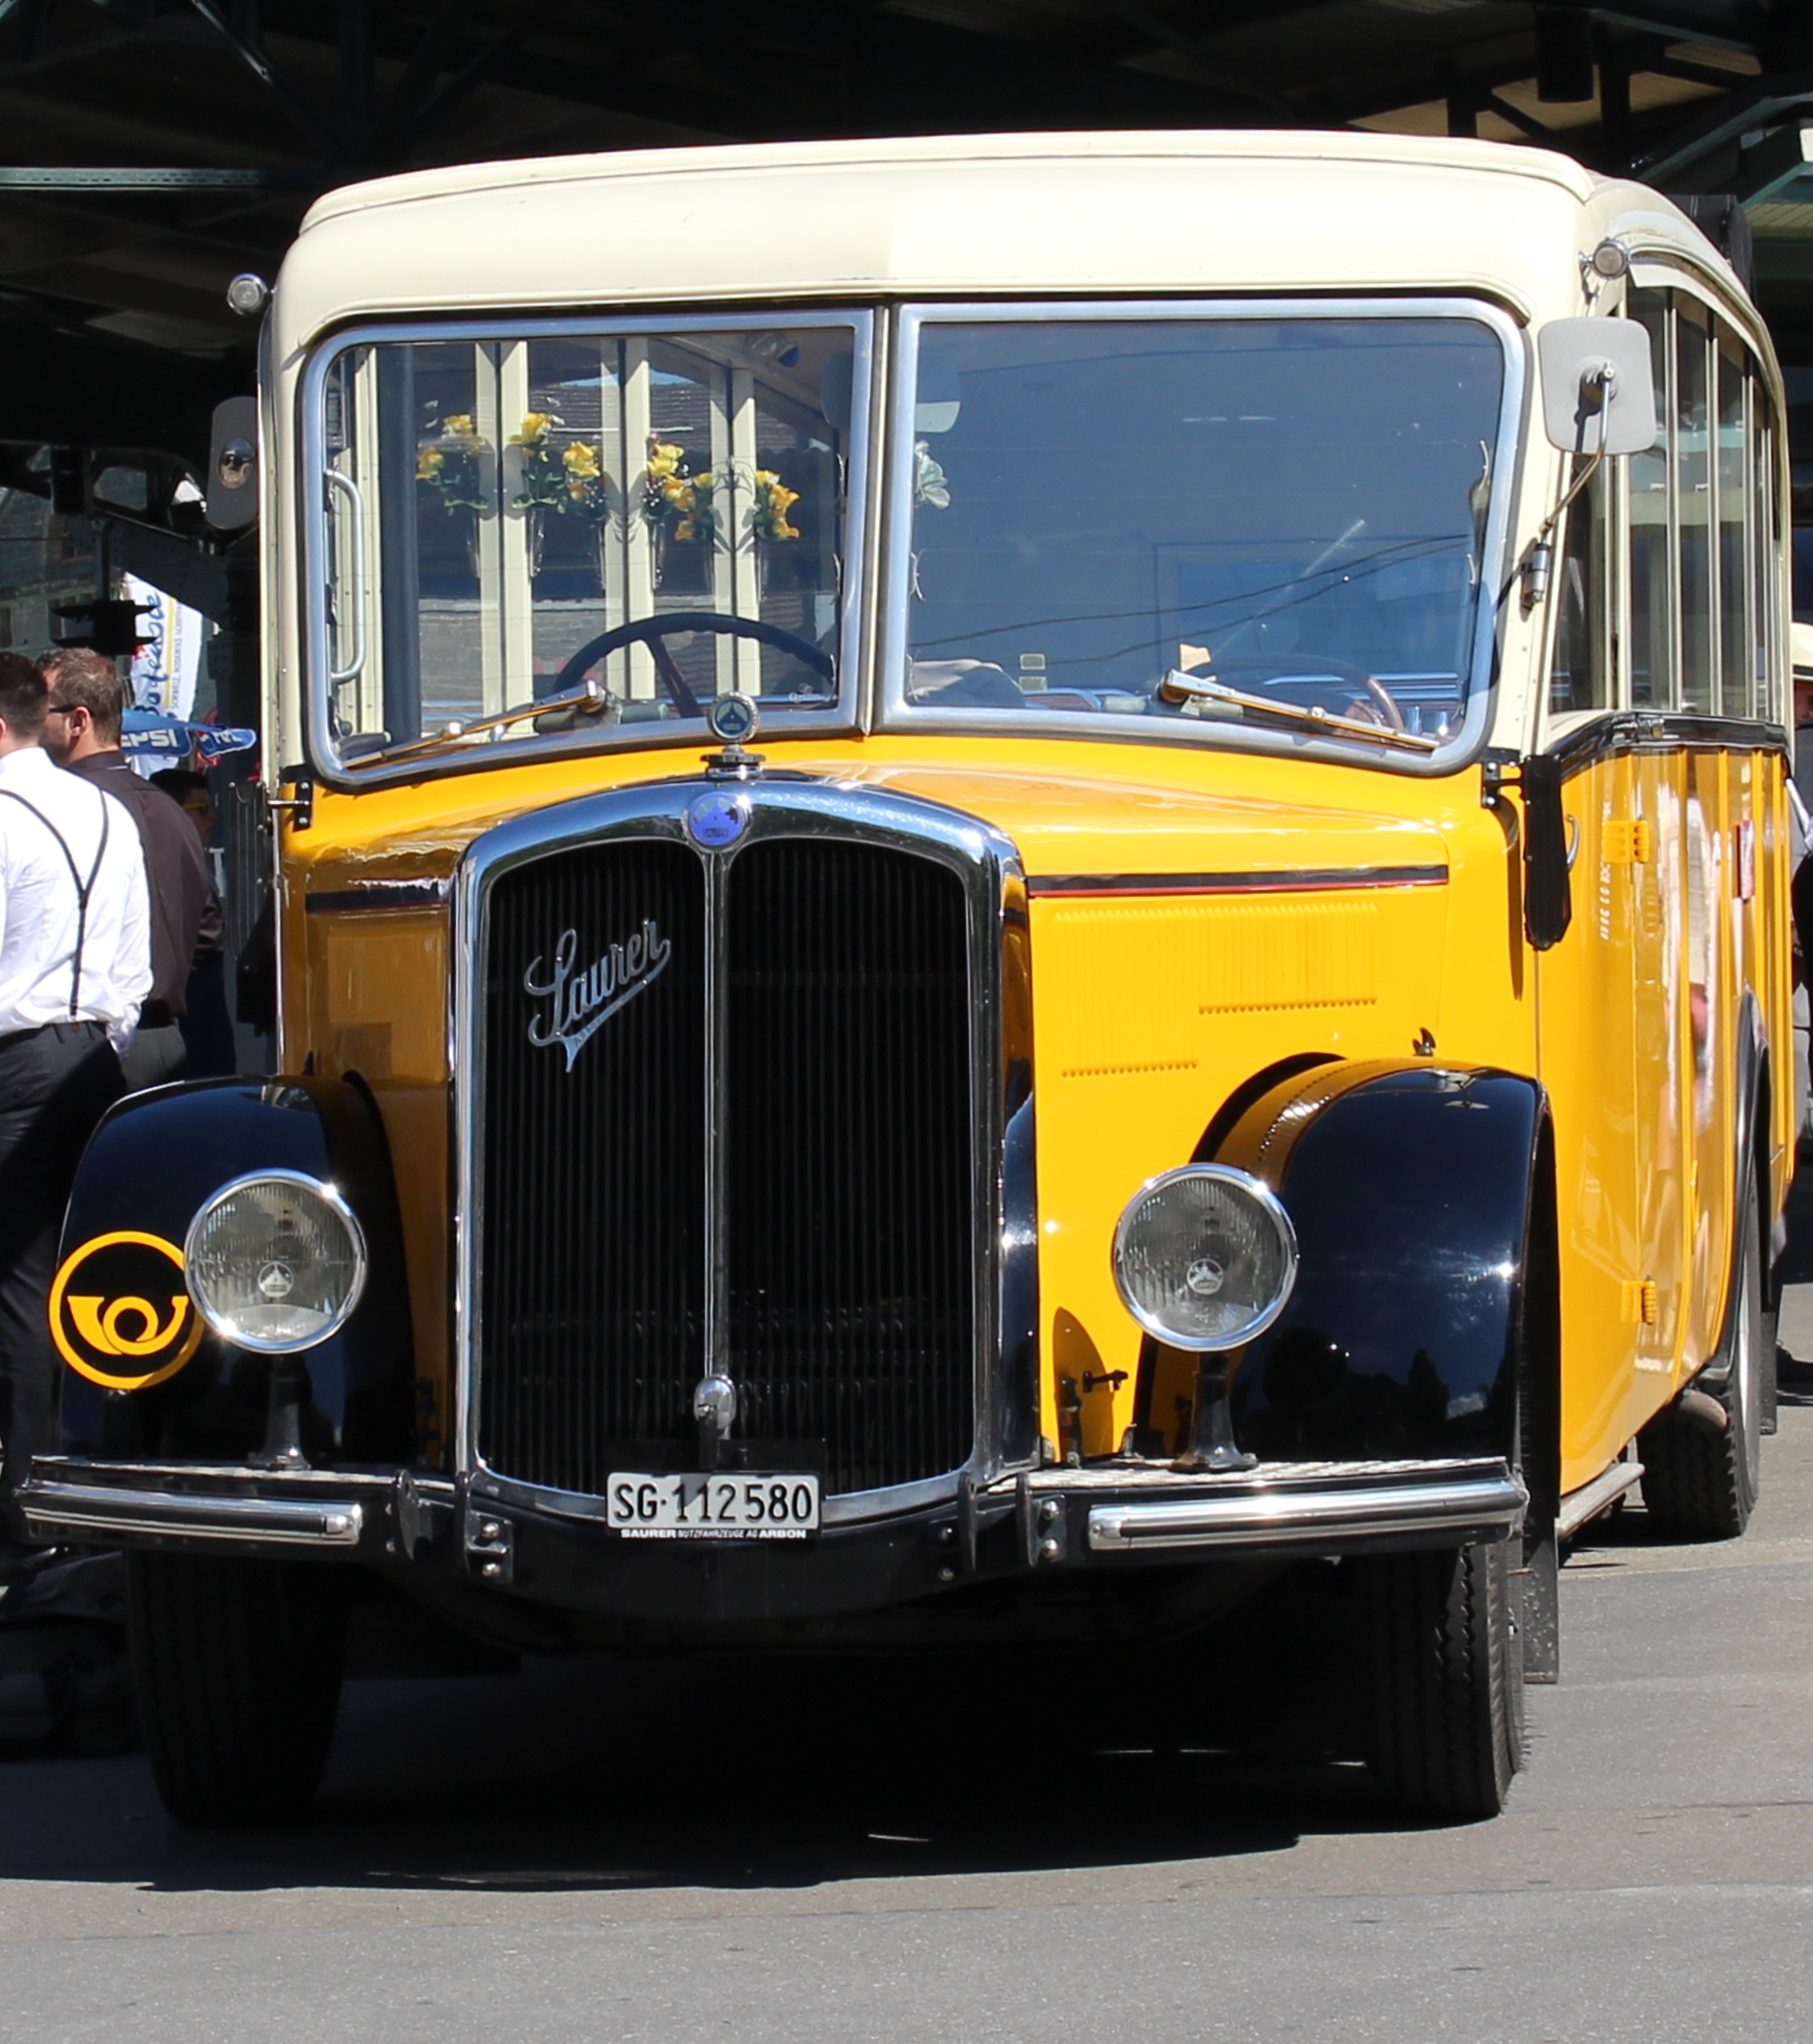
car, transport, truck, vehicle, motor vehicle, vintage car, bus, oldtimer, classic, antique car, hot rod, land vehicle, postauto, automobile make, luxury vehicle, swiss post